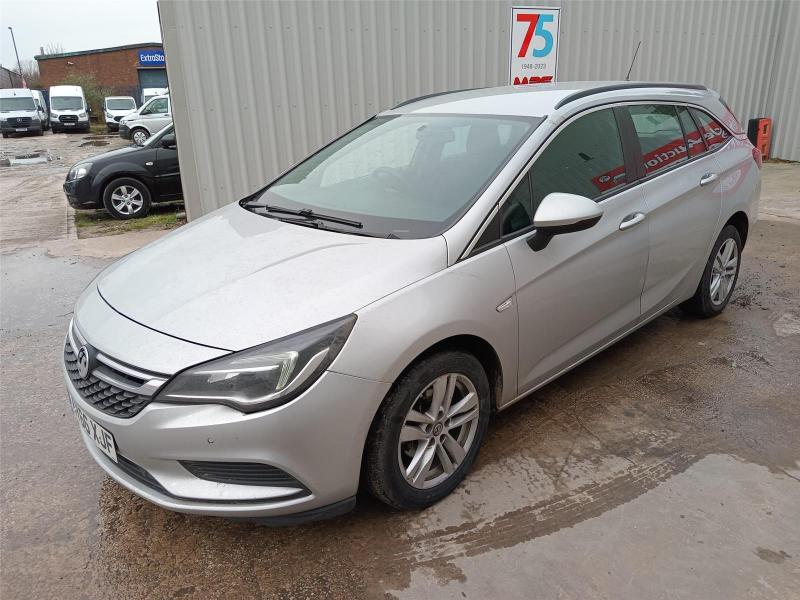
Aucun dommage détecté.
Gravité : aucun